Casiquiare canal

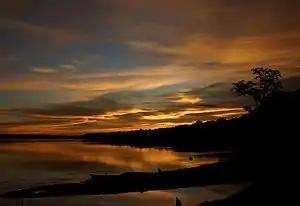
Sunset on the Casiquiare River, in the State of Amazonas (Venezuela)

The origin of the Casiquiare, at the River Orinoco, is below the mission of La Esmeralda at , and about above sea level. Its mouth at the Rio Negro, an affluent of the Amazon River, is near the town of San Carlos and is above sea level.